Ryan Cox

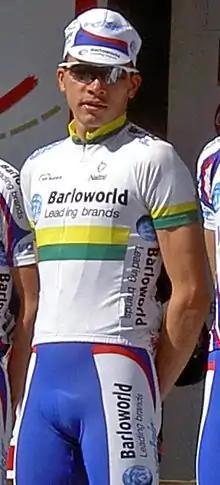
Ryan Cox in 2005

Ryan Rodney Cox (9 April 1979 – 1 August 2007) was a South African professional road racing cyclist. He had been cycling since 1987 and turned professional in 2000. He first joined but changed the following year to Team Cologne which was based in Germany. He had been a member of Team Barloworld since 2003. In 2004 and 2005 he won the South African National Road Race Championships.